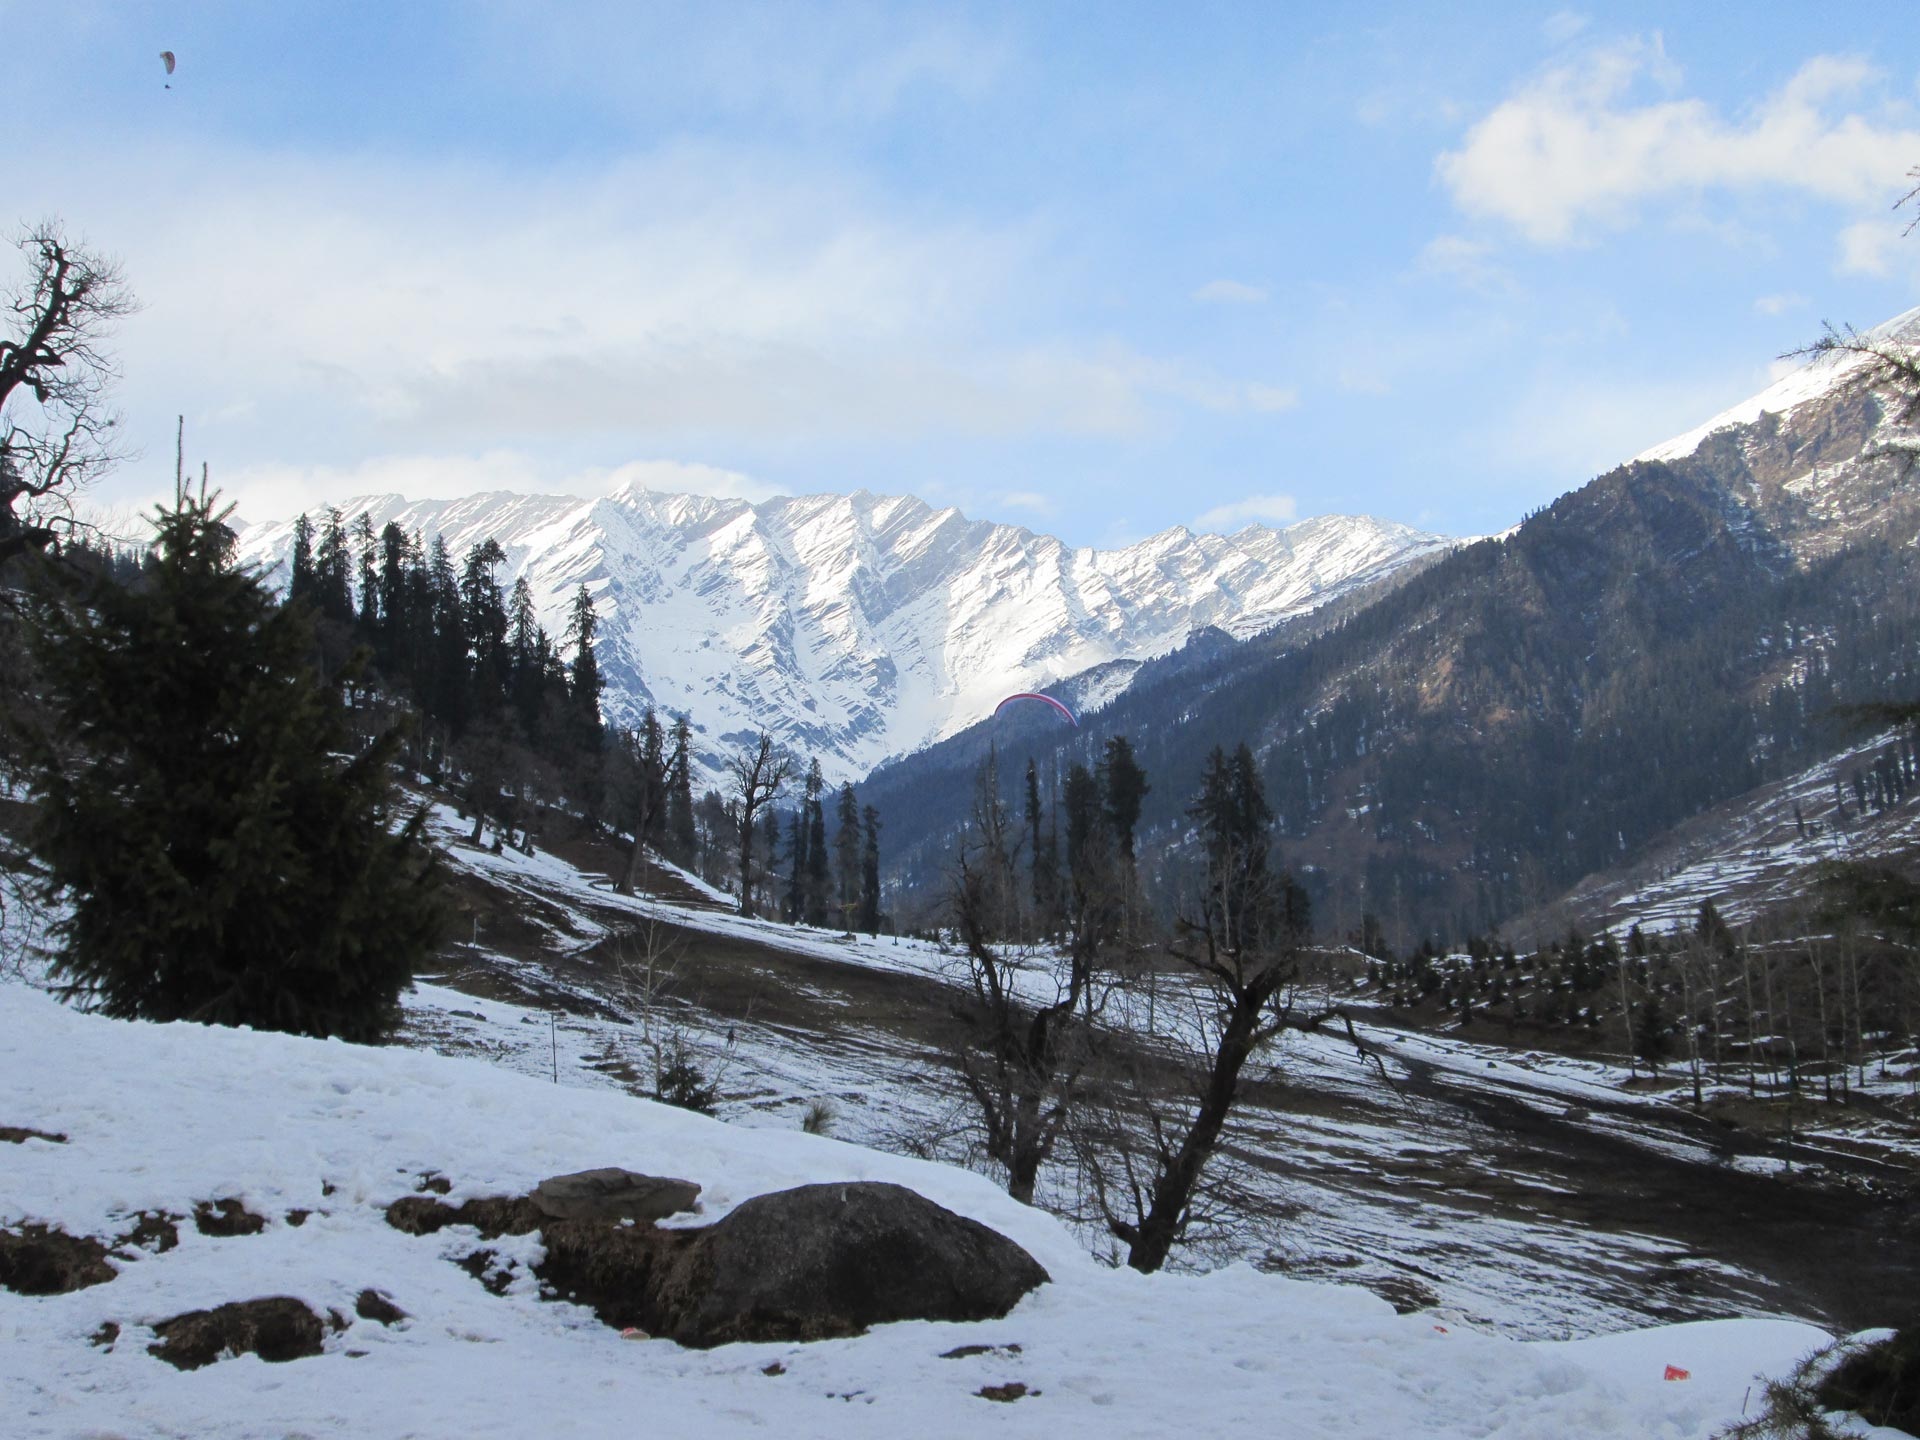
landscape, nature, outdoor, rock, wilderness, mountain, snow, cold, winter, sky, hiking, white, sport, view, frost, peak, mountain range, travel, environment, ice, high, glacier, weather, blue, season, ridge, snow mountain, alps, plateau, top, landform, mountain pass, mountainous landforms, geological phenomenon